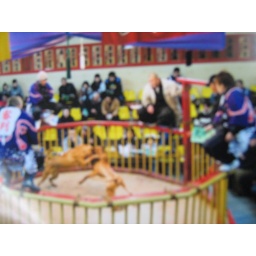
postcard of japanese dog fights, sold in a gift store next door to the dog-fighting arena